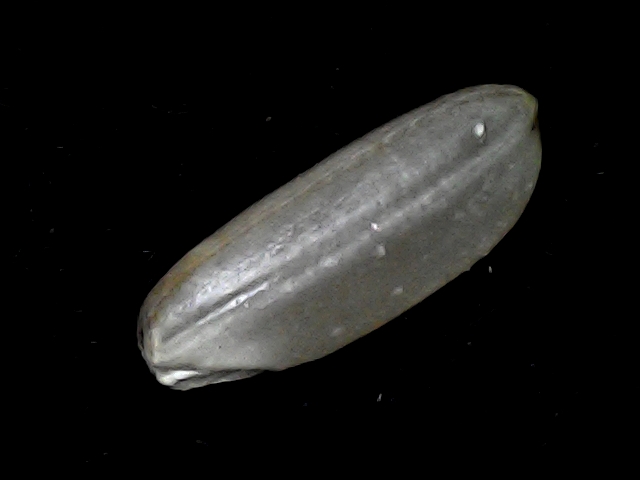
Rice variety: BD51